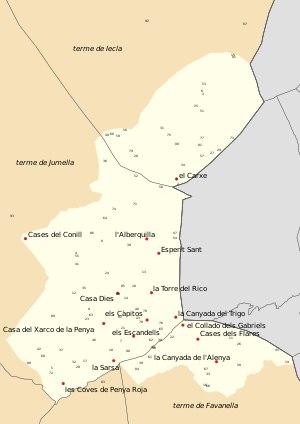
El Carche en castillan, El Carxe en valencien/catalan, fait référence à la fois à une chaîne de montagnes de la Région de Murcie en Espagne, la sierra del Carche, et d'autre part à une zone linguistique valencienne de cette même communauté autonome.